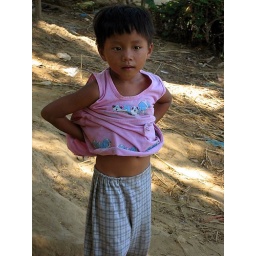
boy by the water